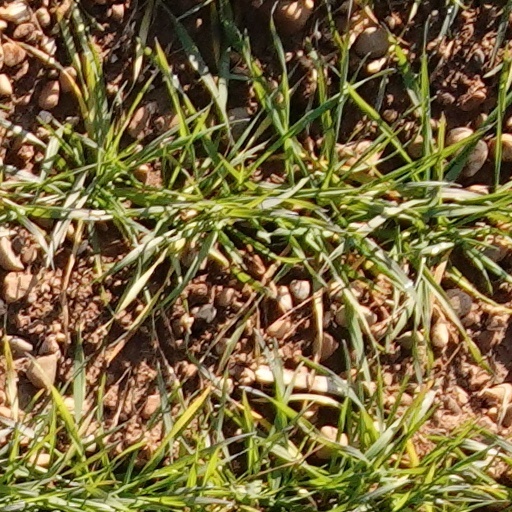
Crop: wheat